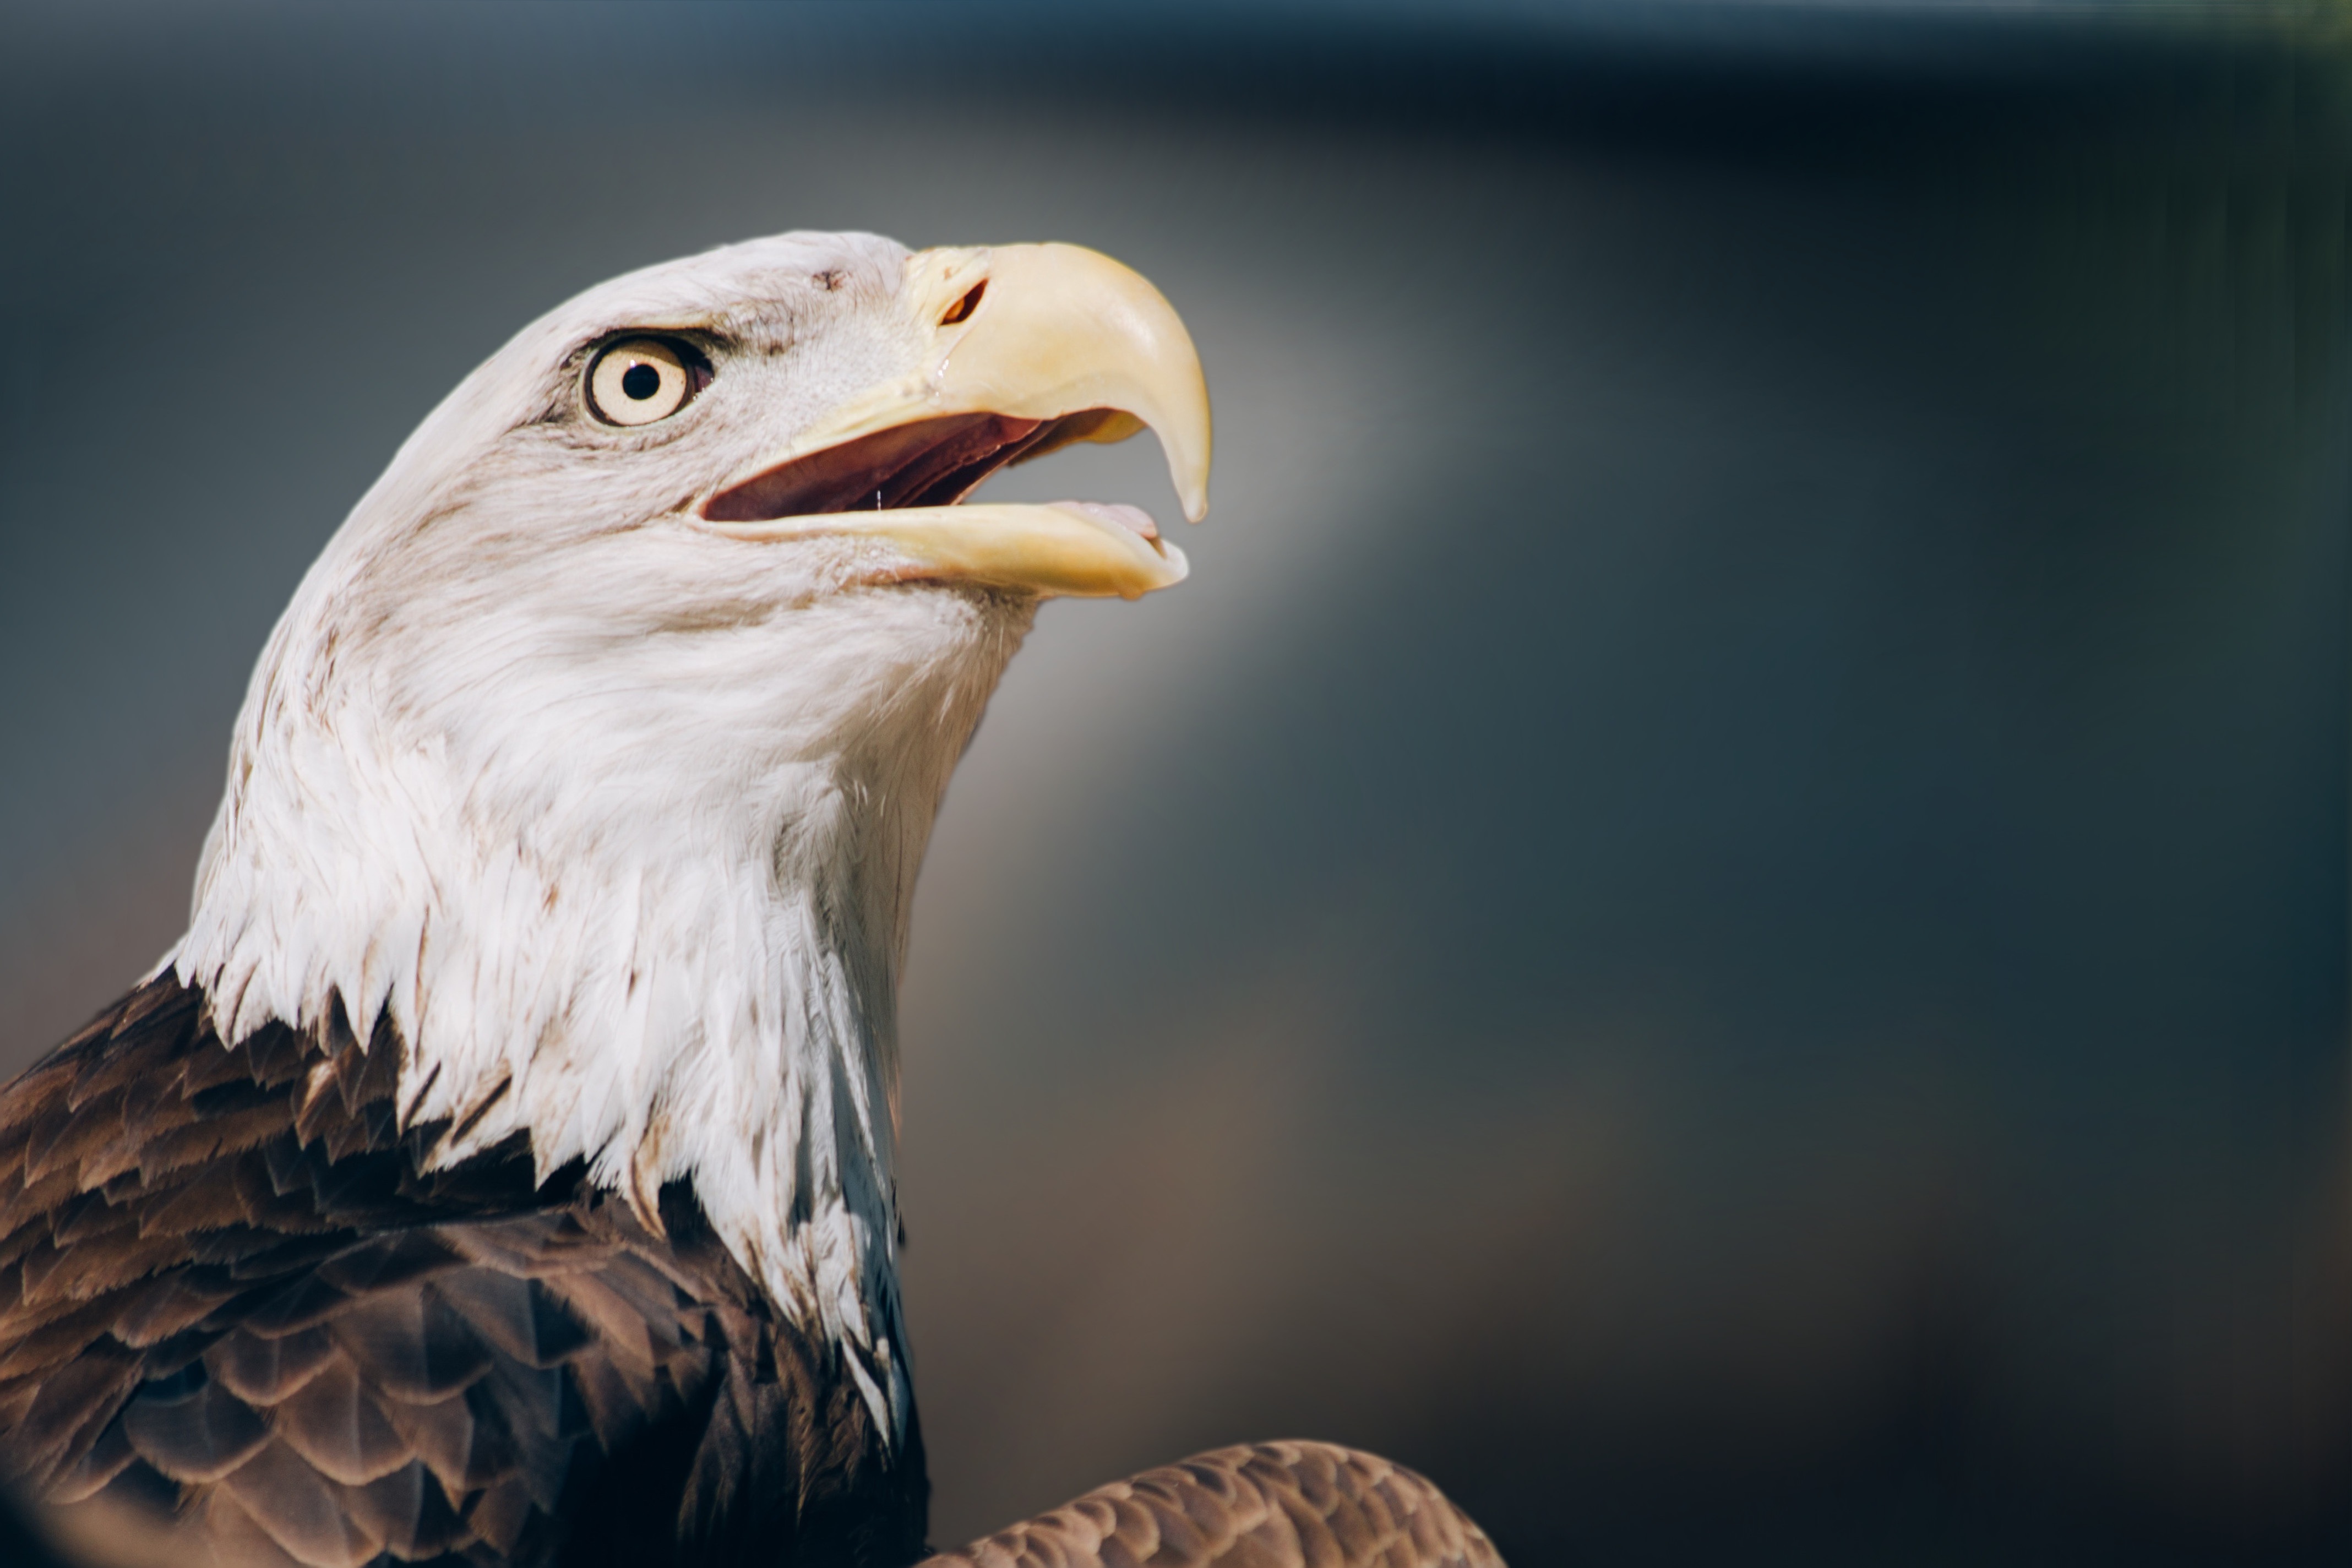
bird, zoo, beak, eagle, fauna, raptor, bird of prey, bald eagle, close up, white tailed eagle, accipitriformes